Eurocopter AS355 Écureuil 2

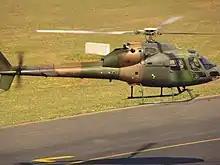
Helibras-built AS355 Écureuil 2

On 27 June 1974, the first prototype, an AS350C powered by a Lycoming LTS101 turboshaft engine, conducted its maiden flight at Marignane, France; the second prototype, powered by a Turbomeca Arriel 1A, following on 14 February 1975. On 28 September 1979, a twin-engined version of the rotorcraft made its first flight; it was subsequently released and marketed under the names "Écureuil 2", "Twin Squirrel" and in North America, "TwinStar".